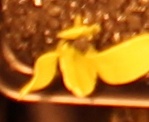
Label: Sugar beet